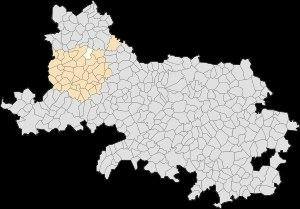
Troisvaux est une commune française située dans le département du Pas-de-Calais en région Hauts-de-France.